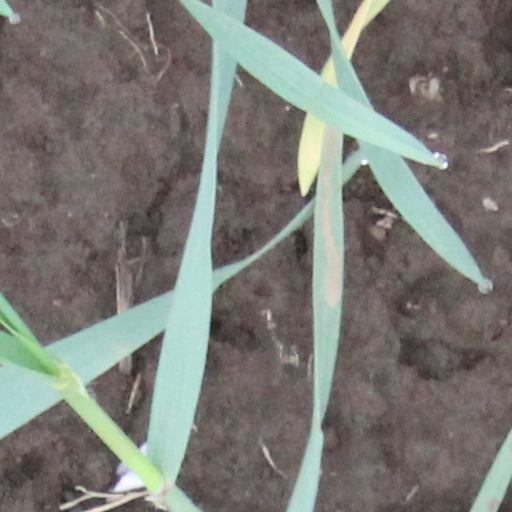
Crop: wheat